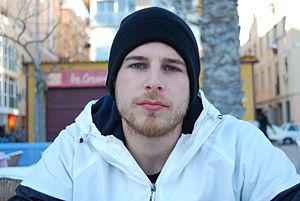
Carlos, rey emperador est une série télévisée historique et de fiction espagnole, réalisée par Oriol Ferrer et produite par Diagonal TV pour le diffuseur national Televisión Española.